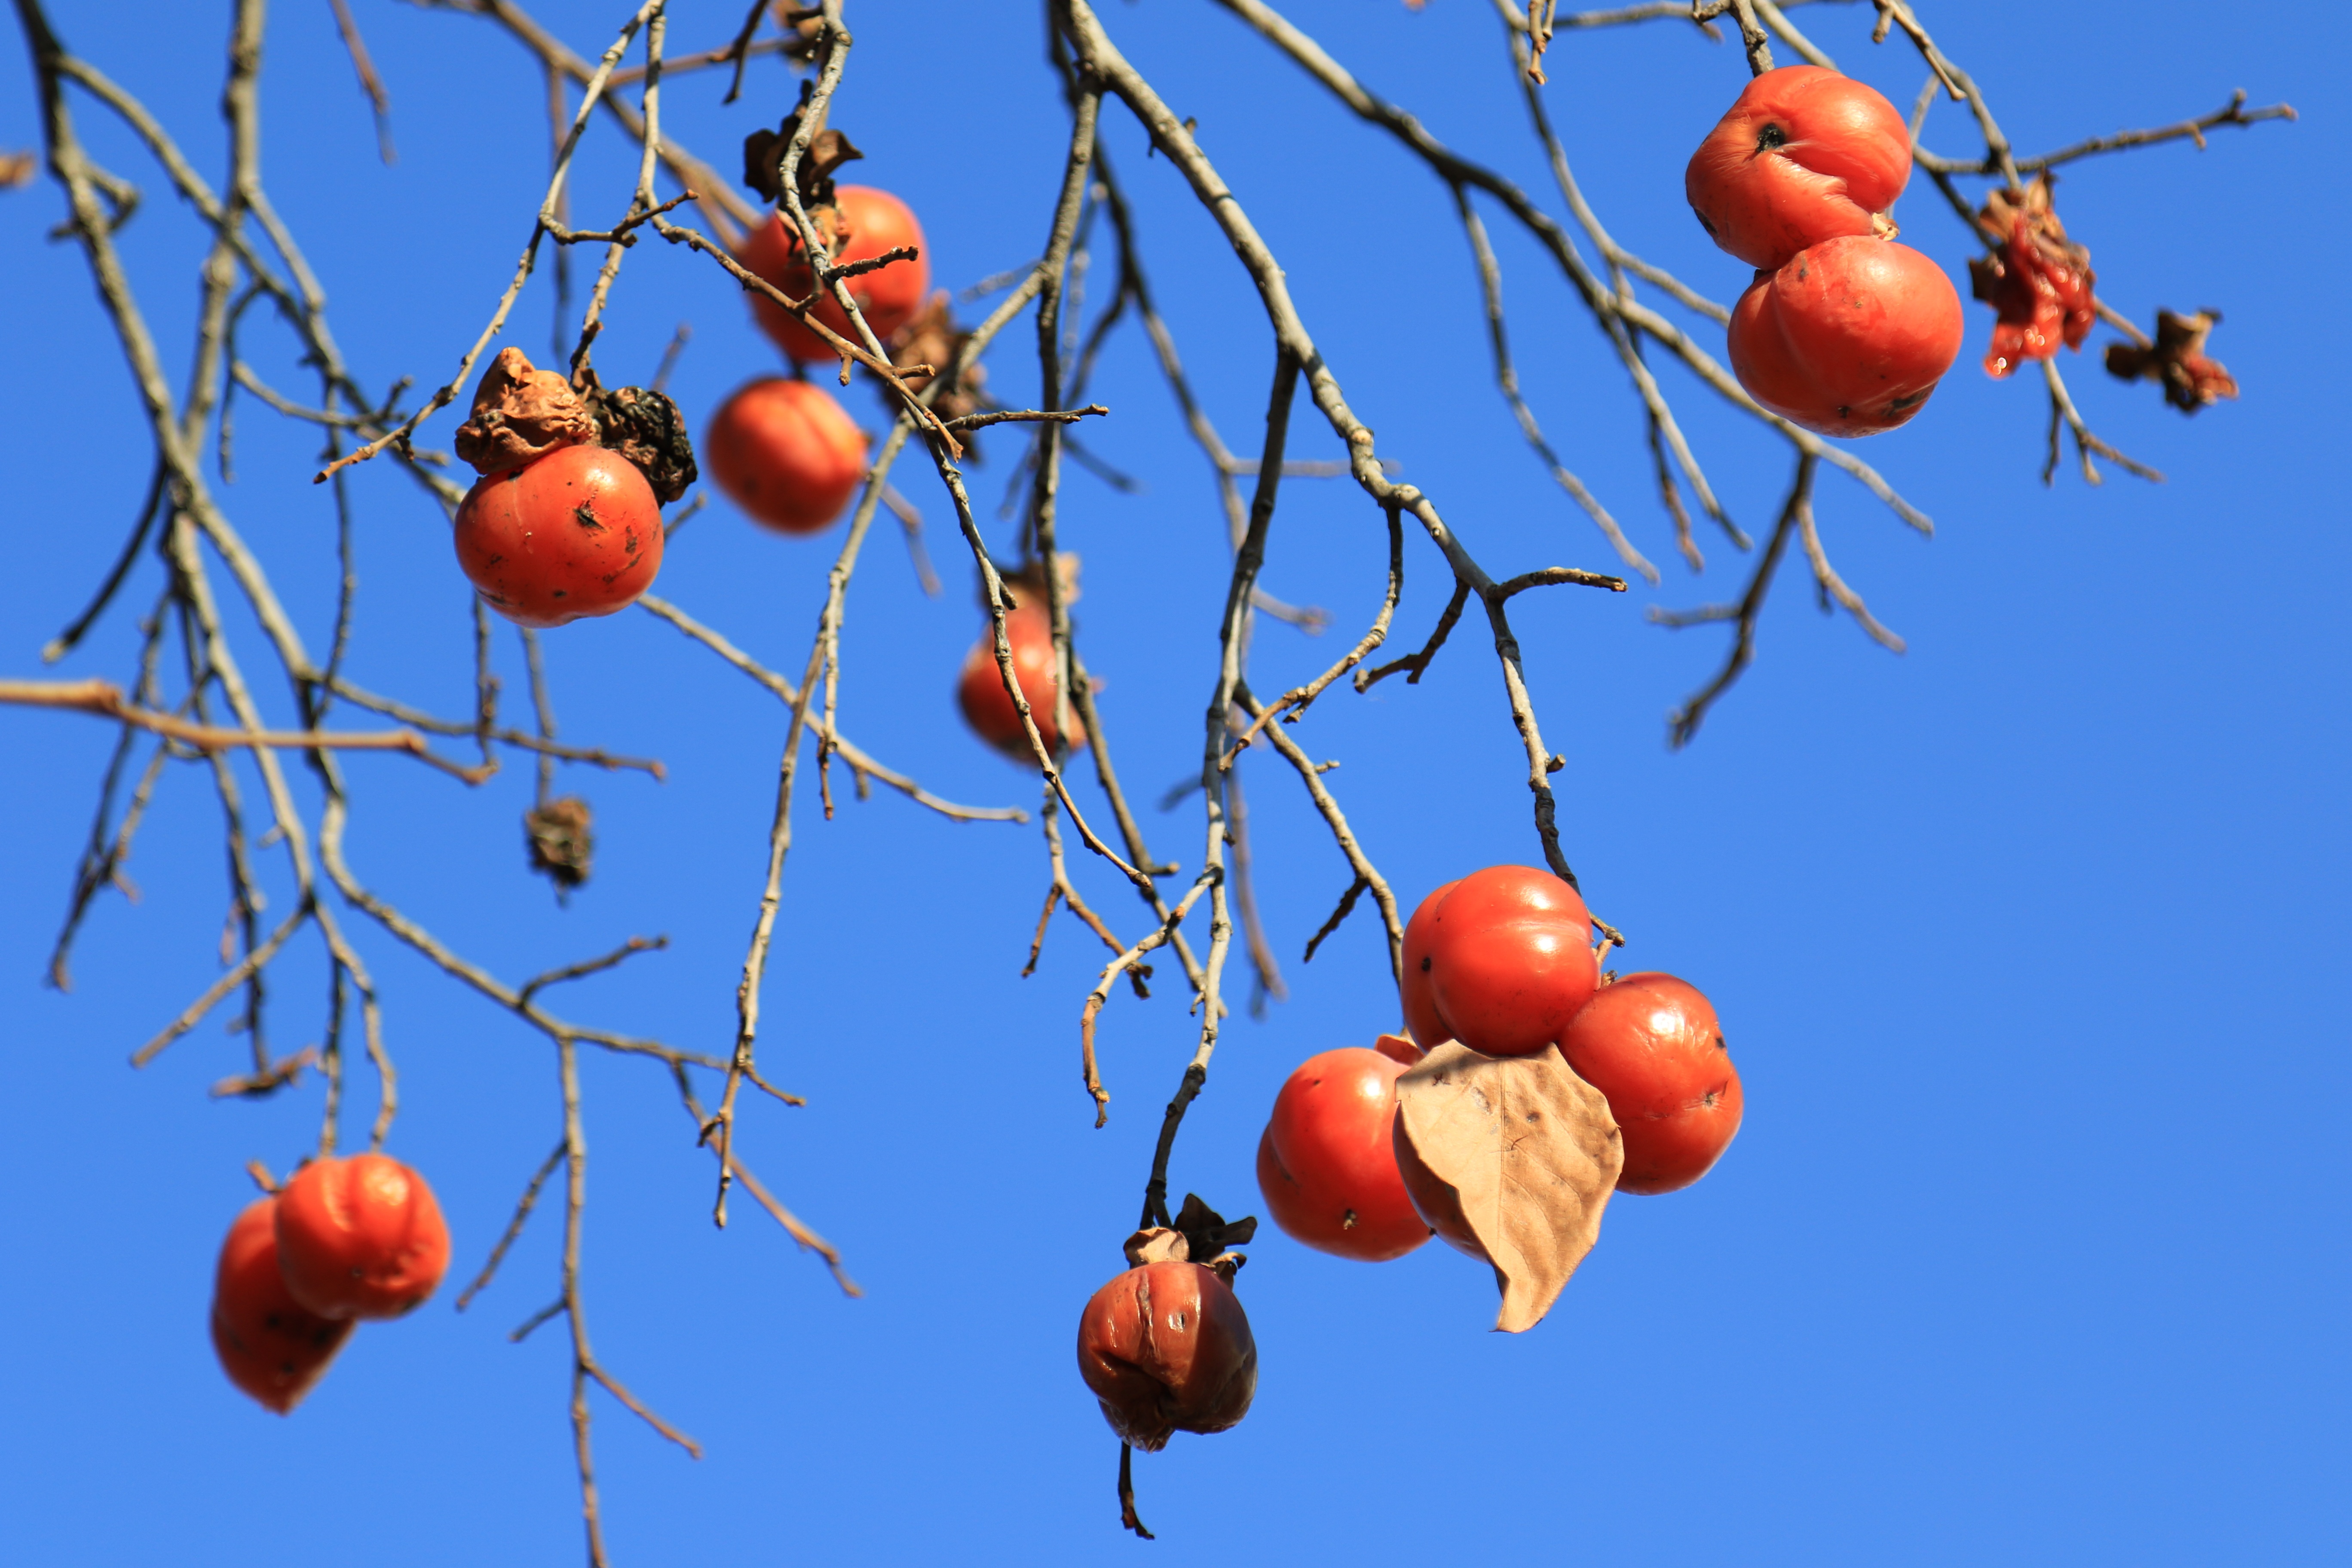
nature, branch, winter, plant, sky, wood, fruit, flower, food, red, produce, leaves, loneliness, persimmon, eggplant, desolation, rose hip, flowering plant, rose family, land plant